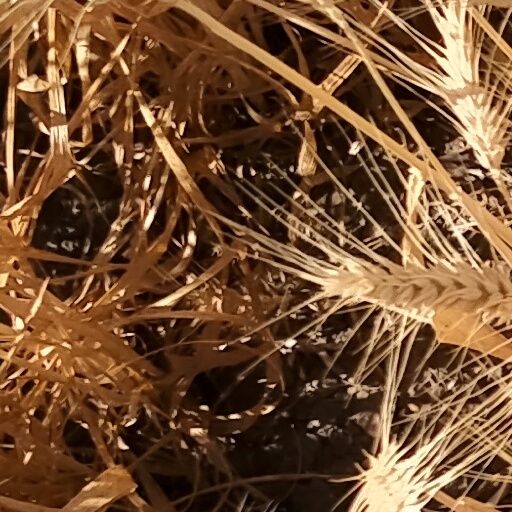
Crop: wheat